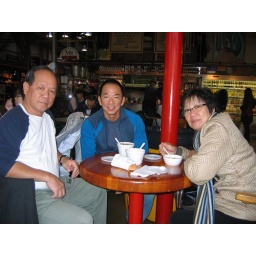
Job, Thomas and Grace are enjoying. a bowl of fish soup on Grandville island. highly recommanded by Dorcas.